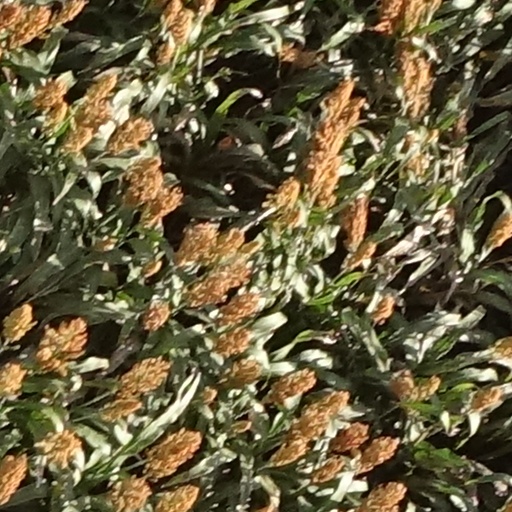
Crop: sorghum